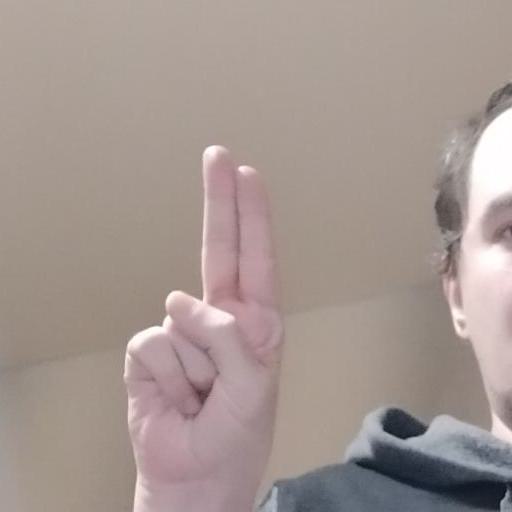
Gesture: two_up